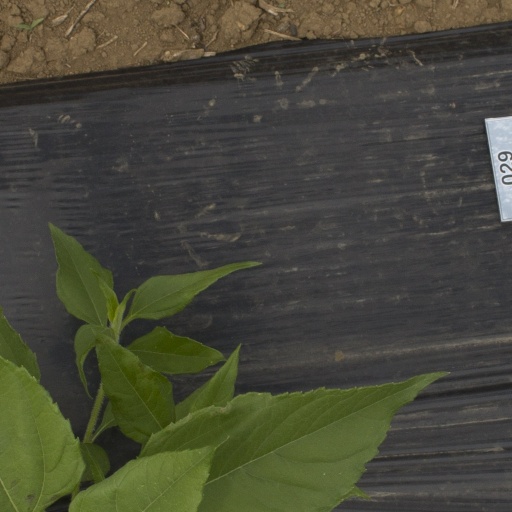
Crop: Jerusalem artichoke